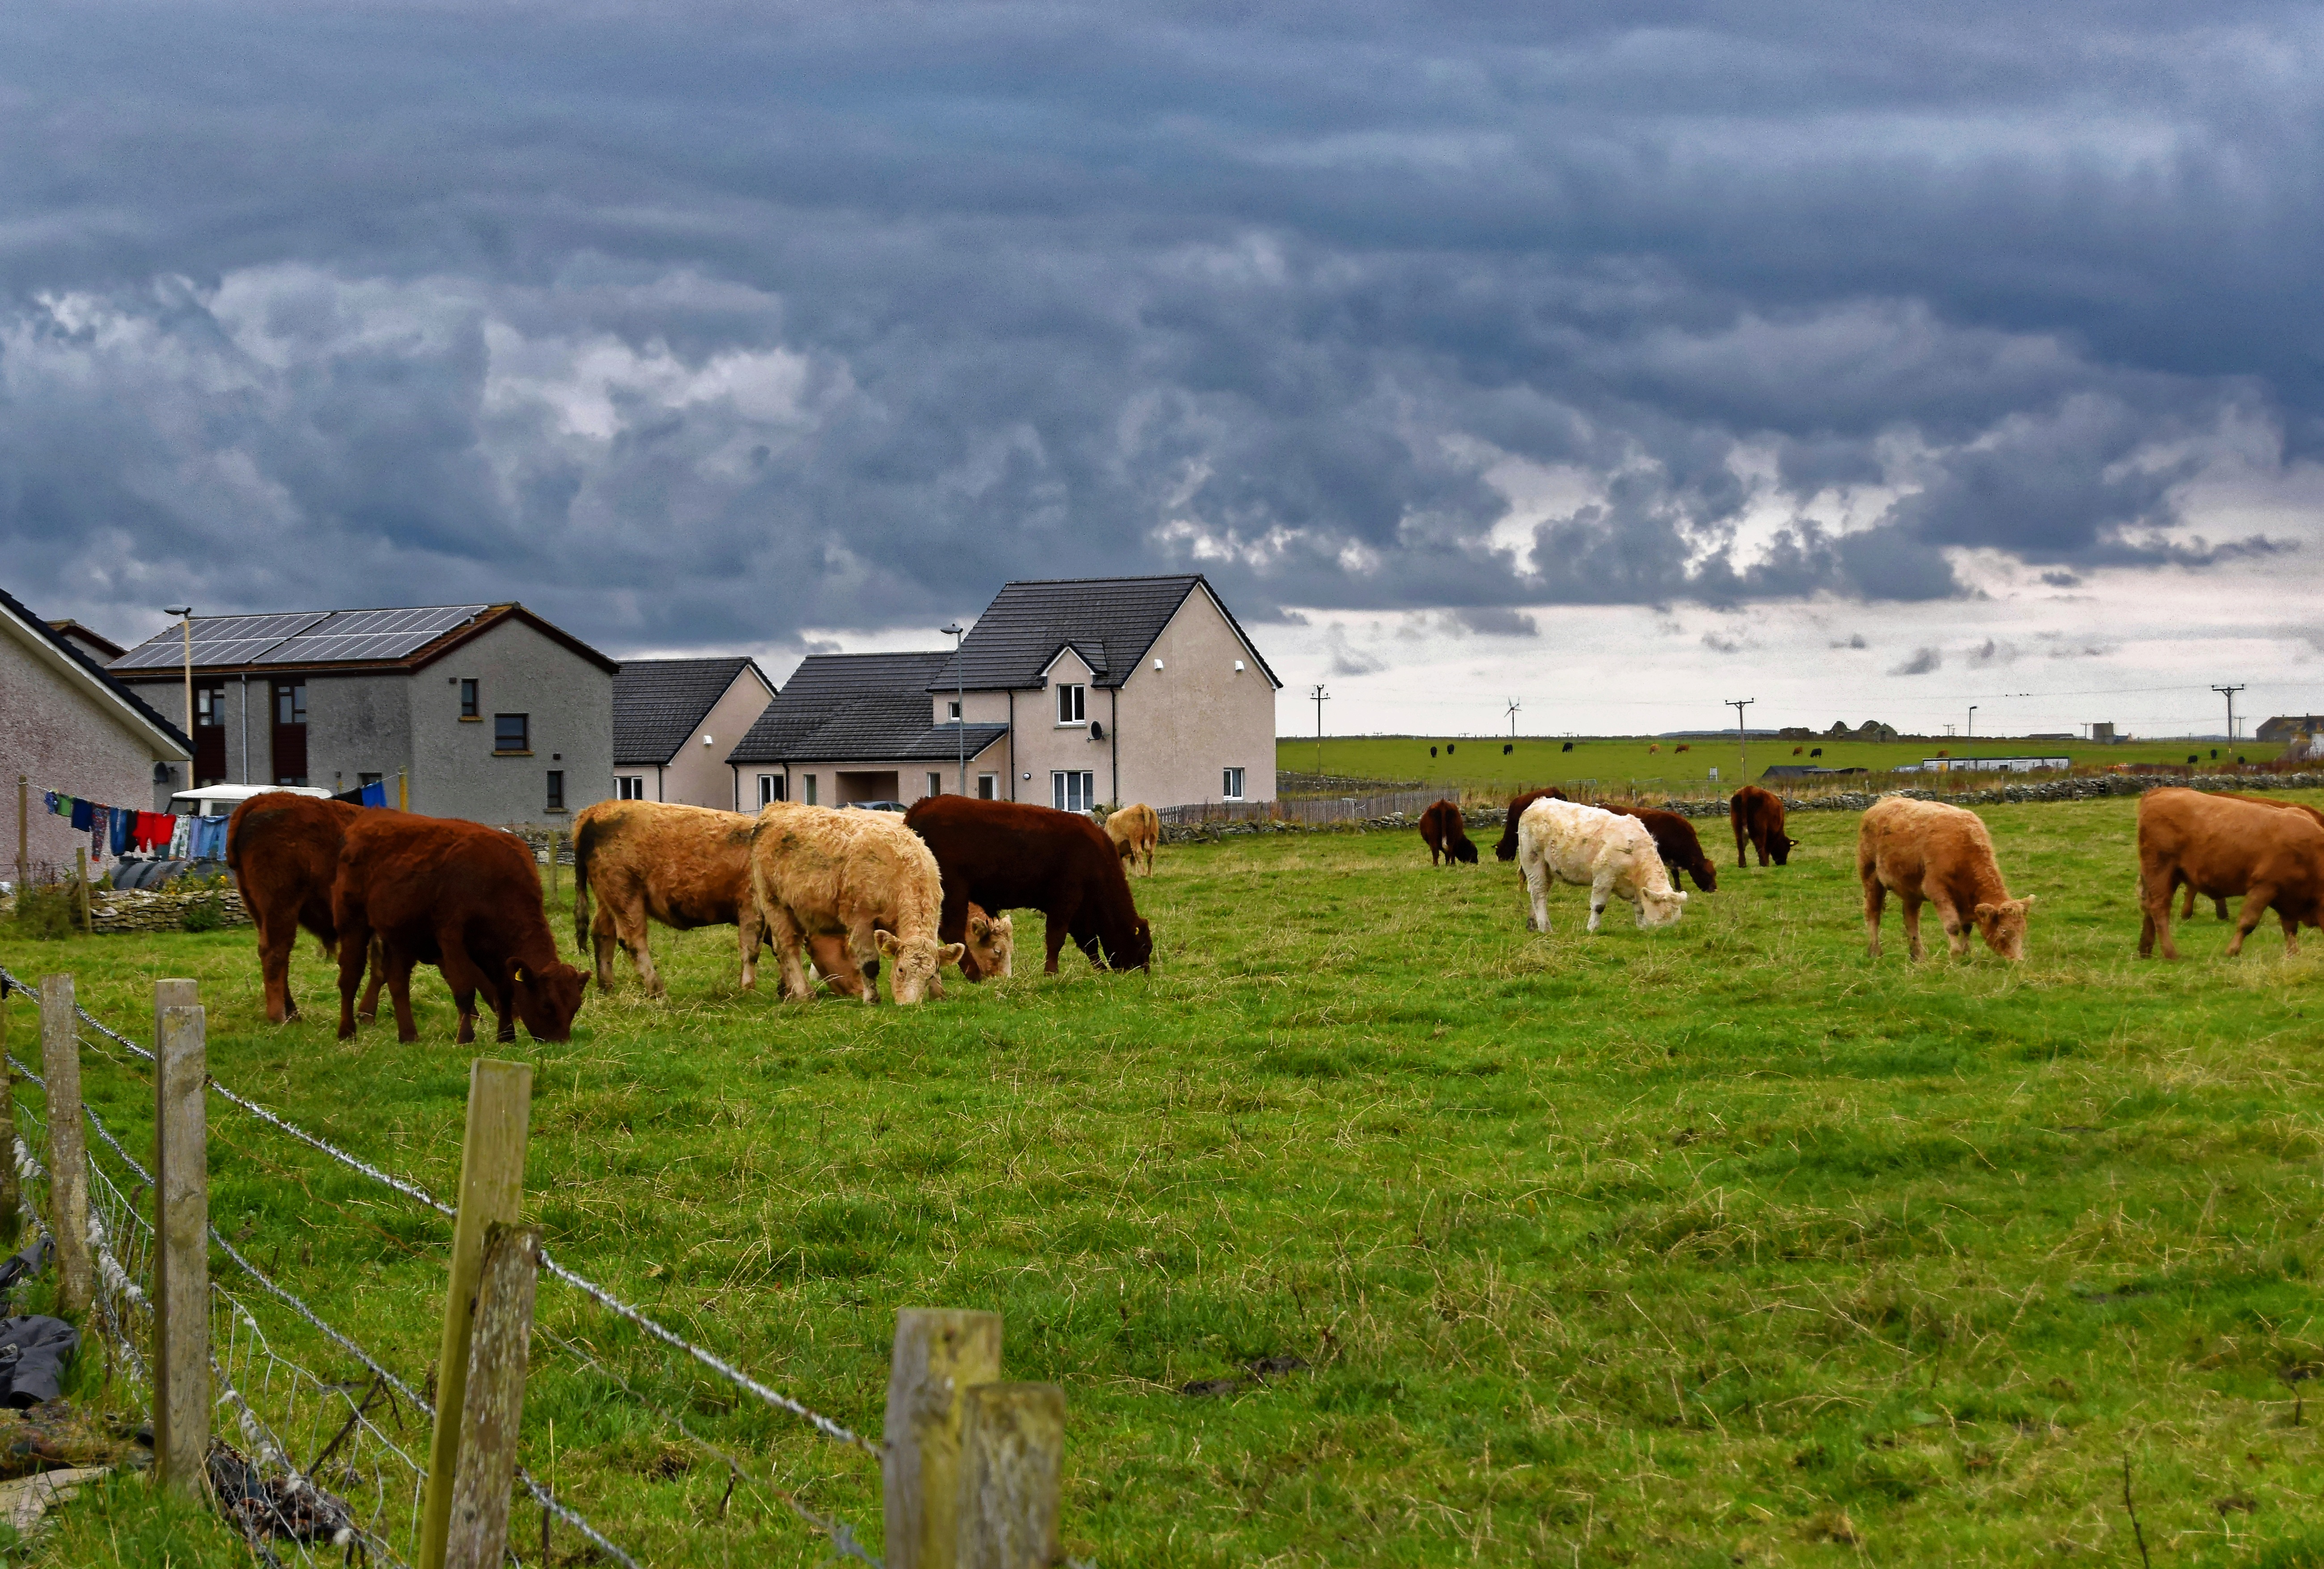
landscape, nature, grass, field, farm, meadow, prairie, countryside, flower, animal, land, rural, cattle, herd, farming, pasture, grazing, livestock, agriculture, beef, plain, farmland, graze, cows, clouds, grassland, stormy, houses, habitat, ecosystem, dairy, rural area, natural environment, cattle like mammal, stormy clouds